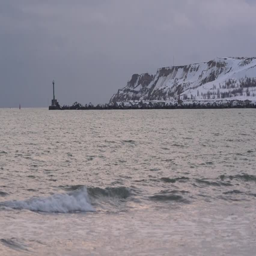
seascape and lighthouse in the distance